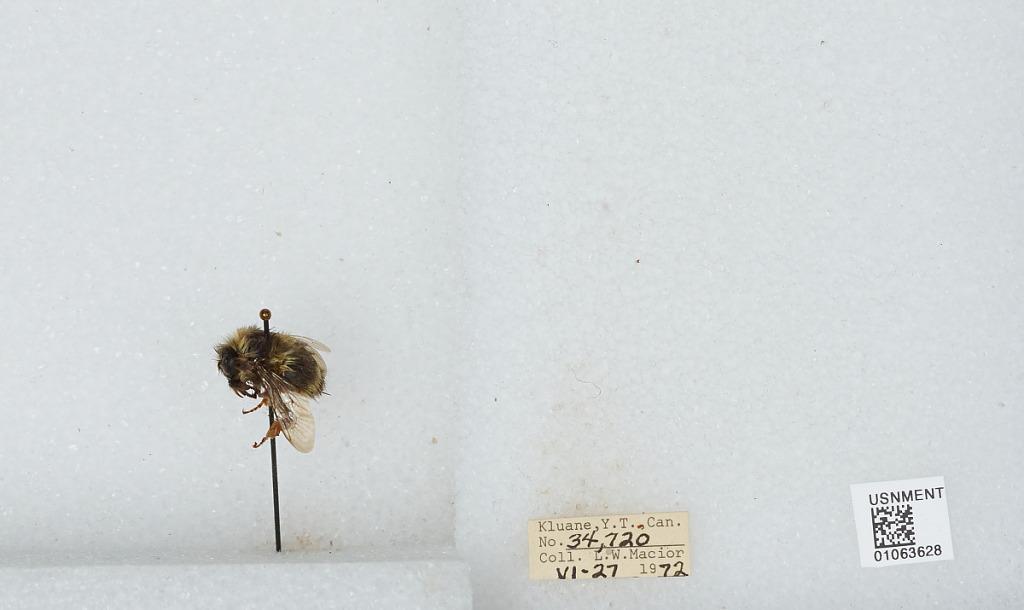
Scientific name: Bombus bifarius nearcticus
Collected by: L. Macior
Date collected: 1972-6-27
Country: Canada
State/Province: Yukon Territory
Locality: Kluane
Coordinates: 60.75, -139.5